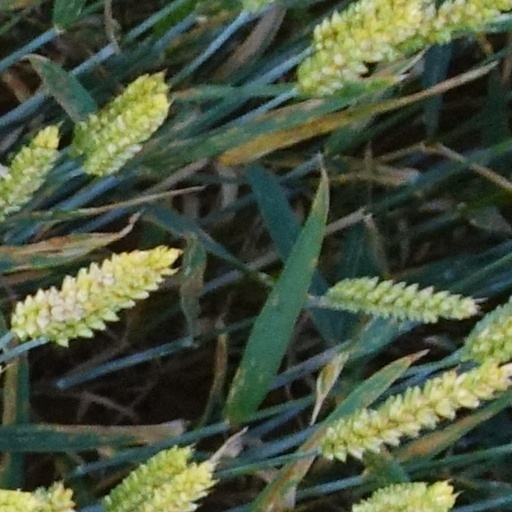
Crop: wheat